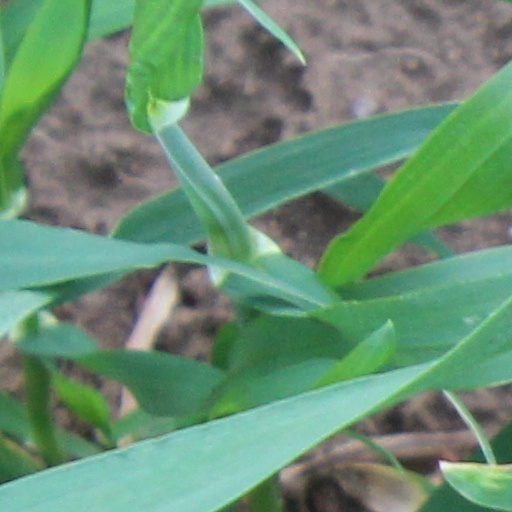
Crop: wheat